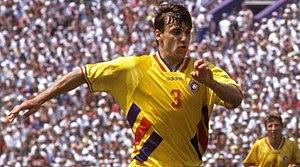
Daniel Claudiu Prodan est un footballeur roumain, né le 23 mars 1972 à Satu Mare et mort le 16 novembre 2016 à Voluntari.